Francis Armstrong (mayor)

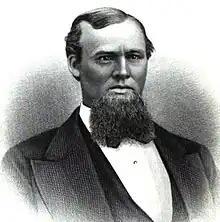
From 1886's The History of Salt Lake City and Its Founders

Francis "Frank" Armstrong (3 October 1839 – 15 June 1899) was the fifth mayor of Salt Lake City, serving from 1886 to 1890.